Tainted (film)

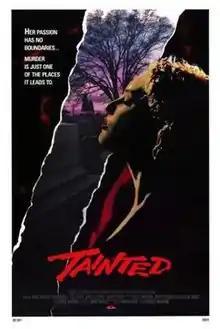
Film poster

Tainted is a 1987 American film written and directed by Orestes Matacena and starring Shari Shattuck. The film is a low-budget suspense drama about Cathy (Shattuck) a young school teacher married to the owner of a crematorium. It is centered on Cathy's attempt to cover-up the murder of an intruder who attempted to rape her. The cover up of the rape is due to the man that raped her being her ex-husband in the film.